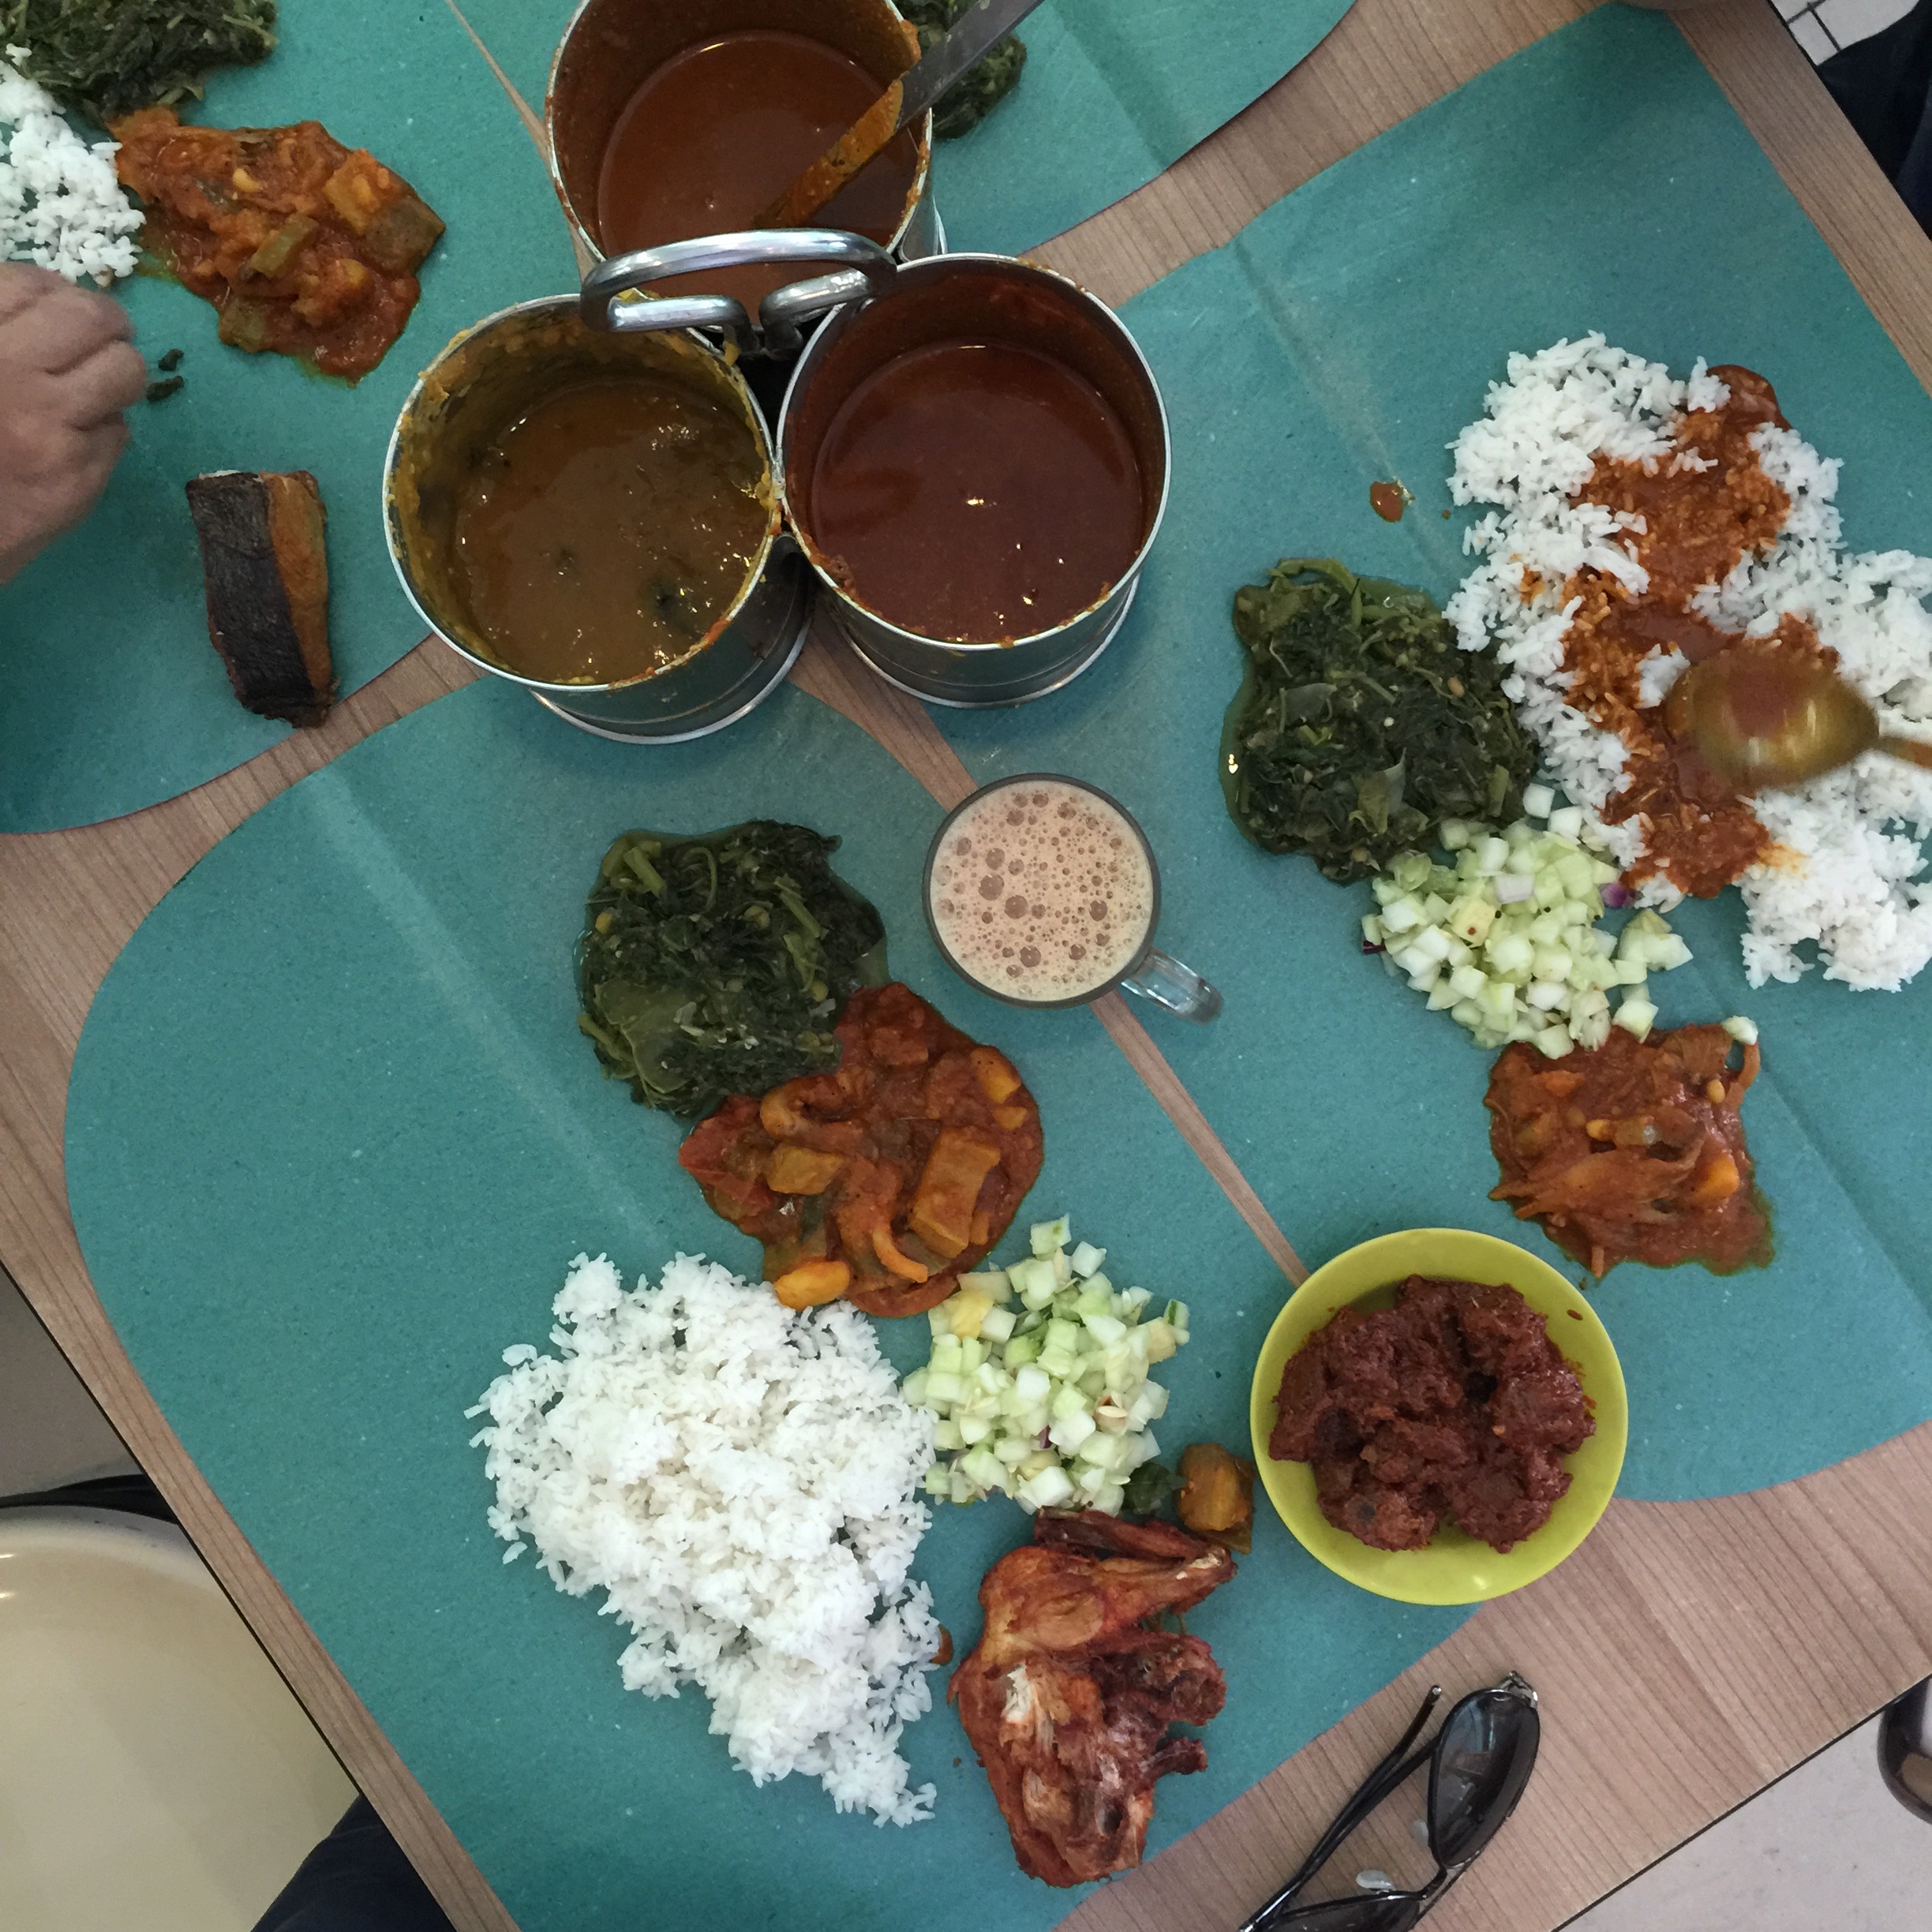
flower, dish, meal, food, baking, lunch, material, snack food